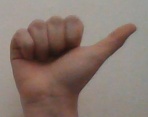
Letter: dhad